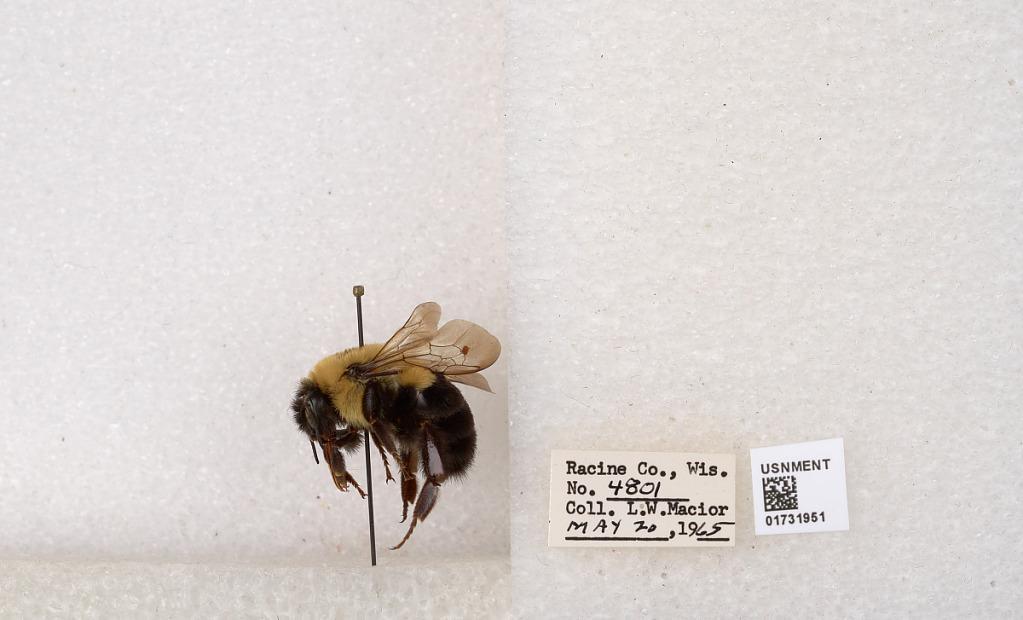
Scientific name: Bombus impatiens Cresson
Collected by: L. Macior
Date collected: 1965-5-20
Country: United States
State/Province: Wisconsin
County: Racine
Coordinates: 42.7299, -87.8123